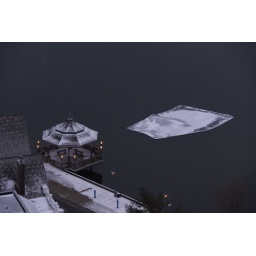
bird view from our balcony in 22nd story.